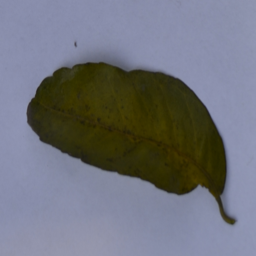
Plant part: leaf
Disease: greening